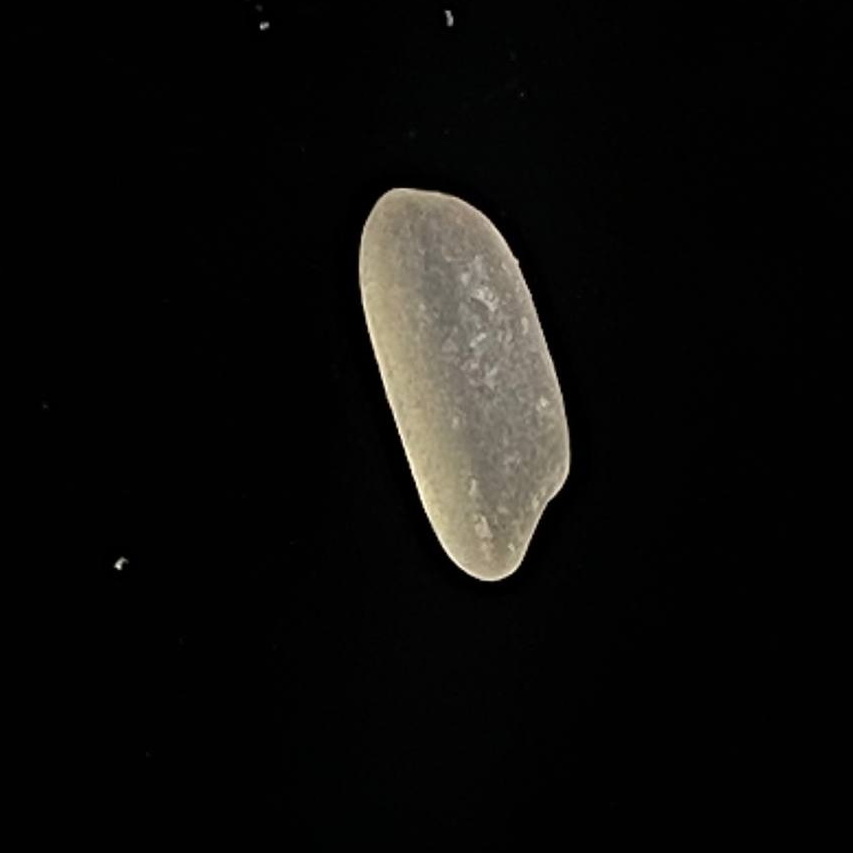
Rice variety: Paijam